Mia's Language Adventure: The Kidnap Caper

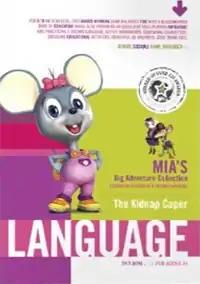
Cover Art

Mia's Language Adventure: The Kidnap Caper is the fourth title of Mia's Big Adventure Collection software series created by Kutoka Interactive. Released in 2003 in Canada and the United States, the game teaches French and Spanish as a second language to children between 6 and 10 years old.